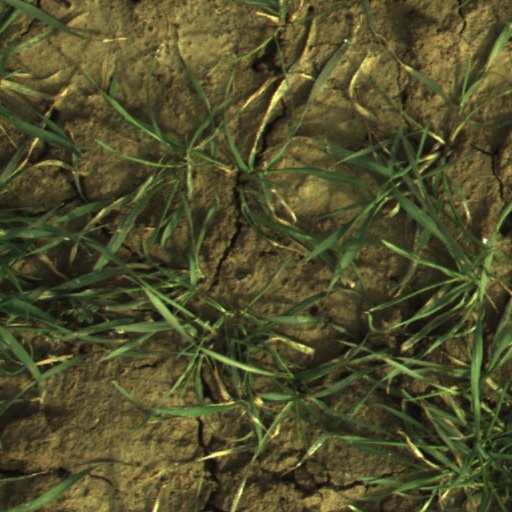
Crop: wheat